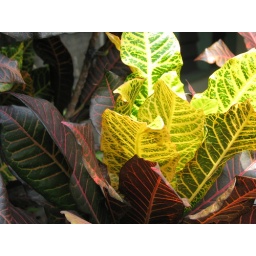
These are the colorful leaves of a plant known as San Francisco in the Philippines.